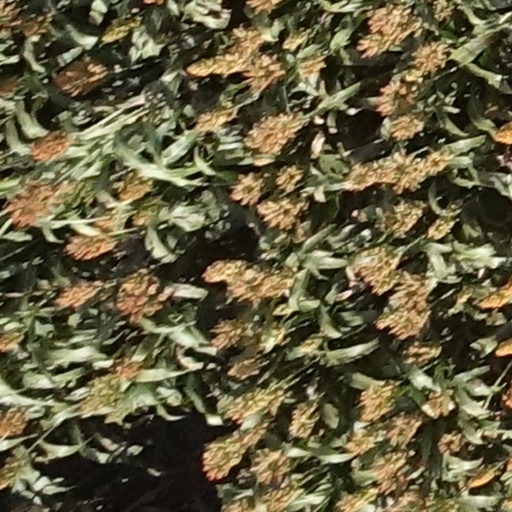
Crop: sorghum